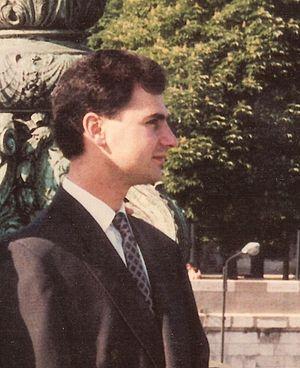
Les poètes de cette liste sont nés aux États-Unis, ou ont publié la majeure partie de leurs œuvres lorsqu'ils vivaient aux États-Unis.
Dejan Stojanović est un poète serbo-américain, écrivain, essayiste, philosophe, homme d'affaires et ancien journaliste. Sa poésie est caractérisée par un système de pensée et des procédés poétiques reconnaissables, en bordure de la philosophie, et, globalement, par un ton très réflexif. Selon le critique Petar V. Arbutina, « Stojanović appartient au petit cercle de poètes autochtones qui ont été la principale force créatrice et artistique de la poésie serbe au cours des dernières décennies.»